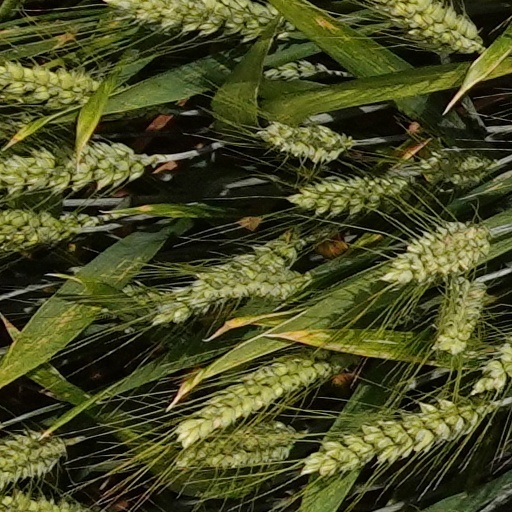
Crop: wheat